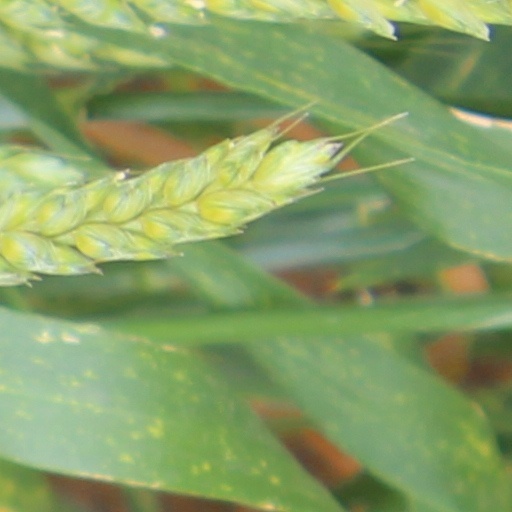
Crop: wheat